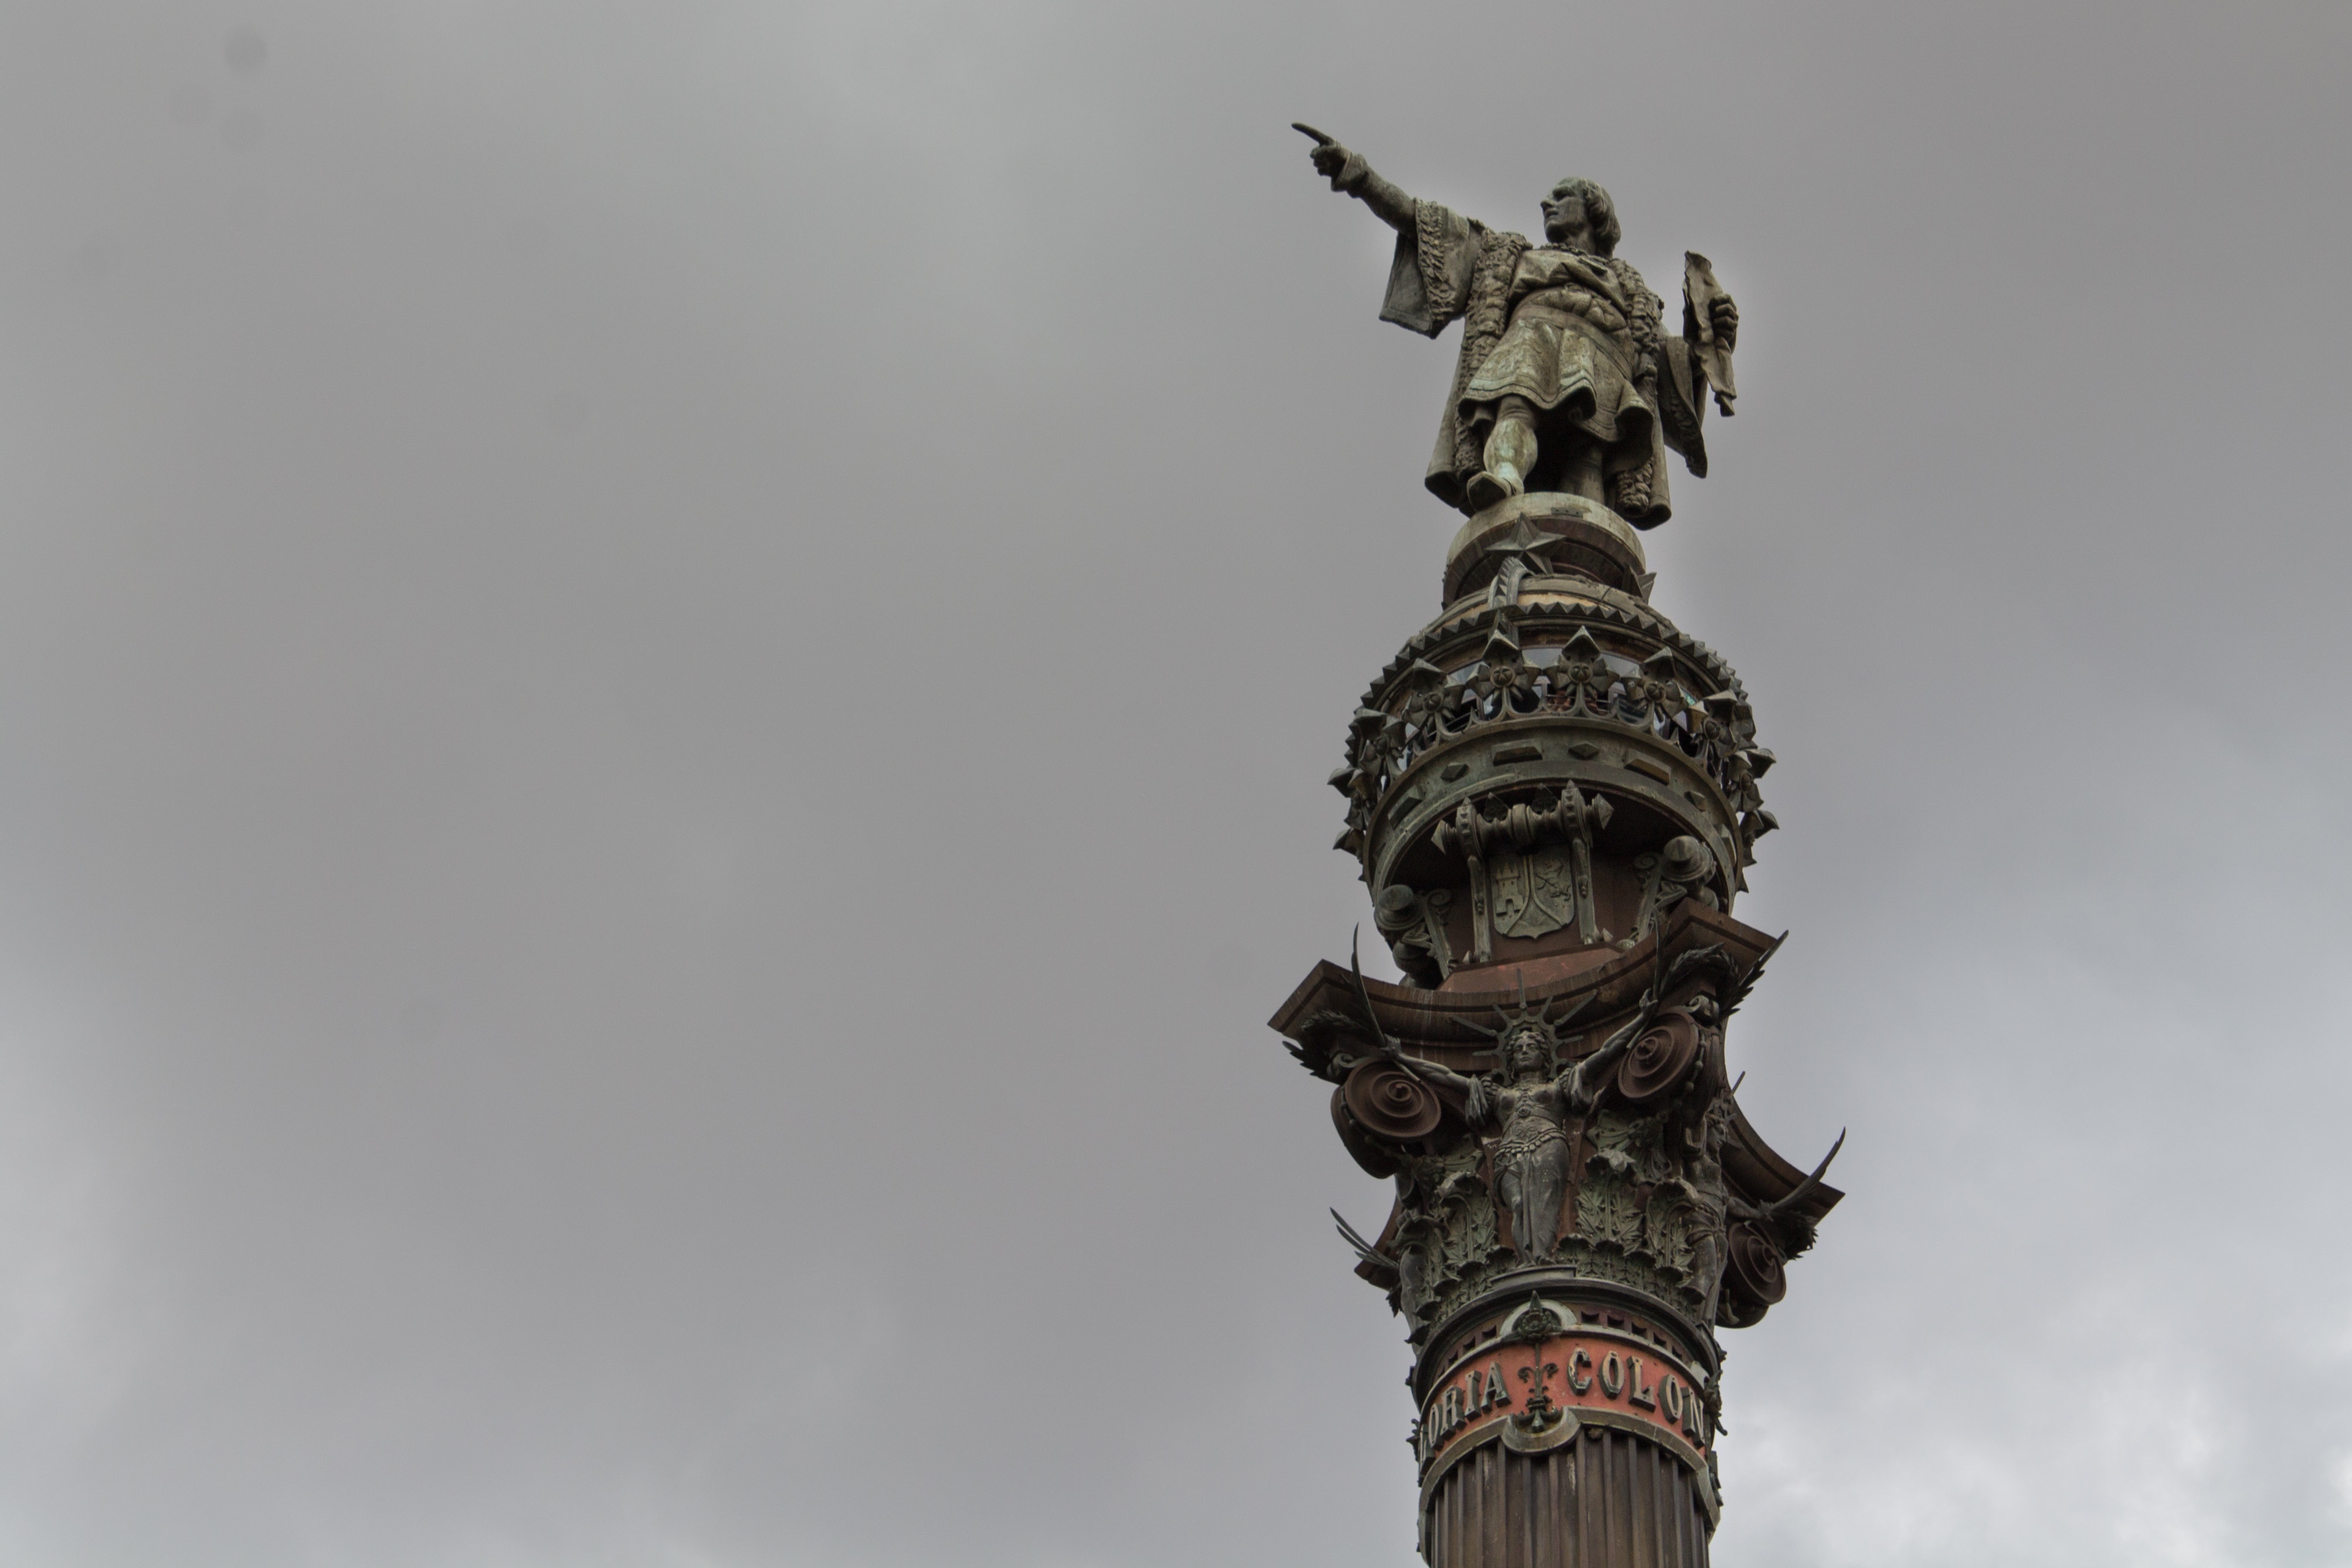
monument, statue, tower, sculpture, art, temple